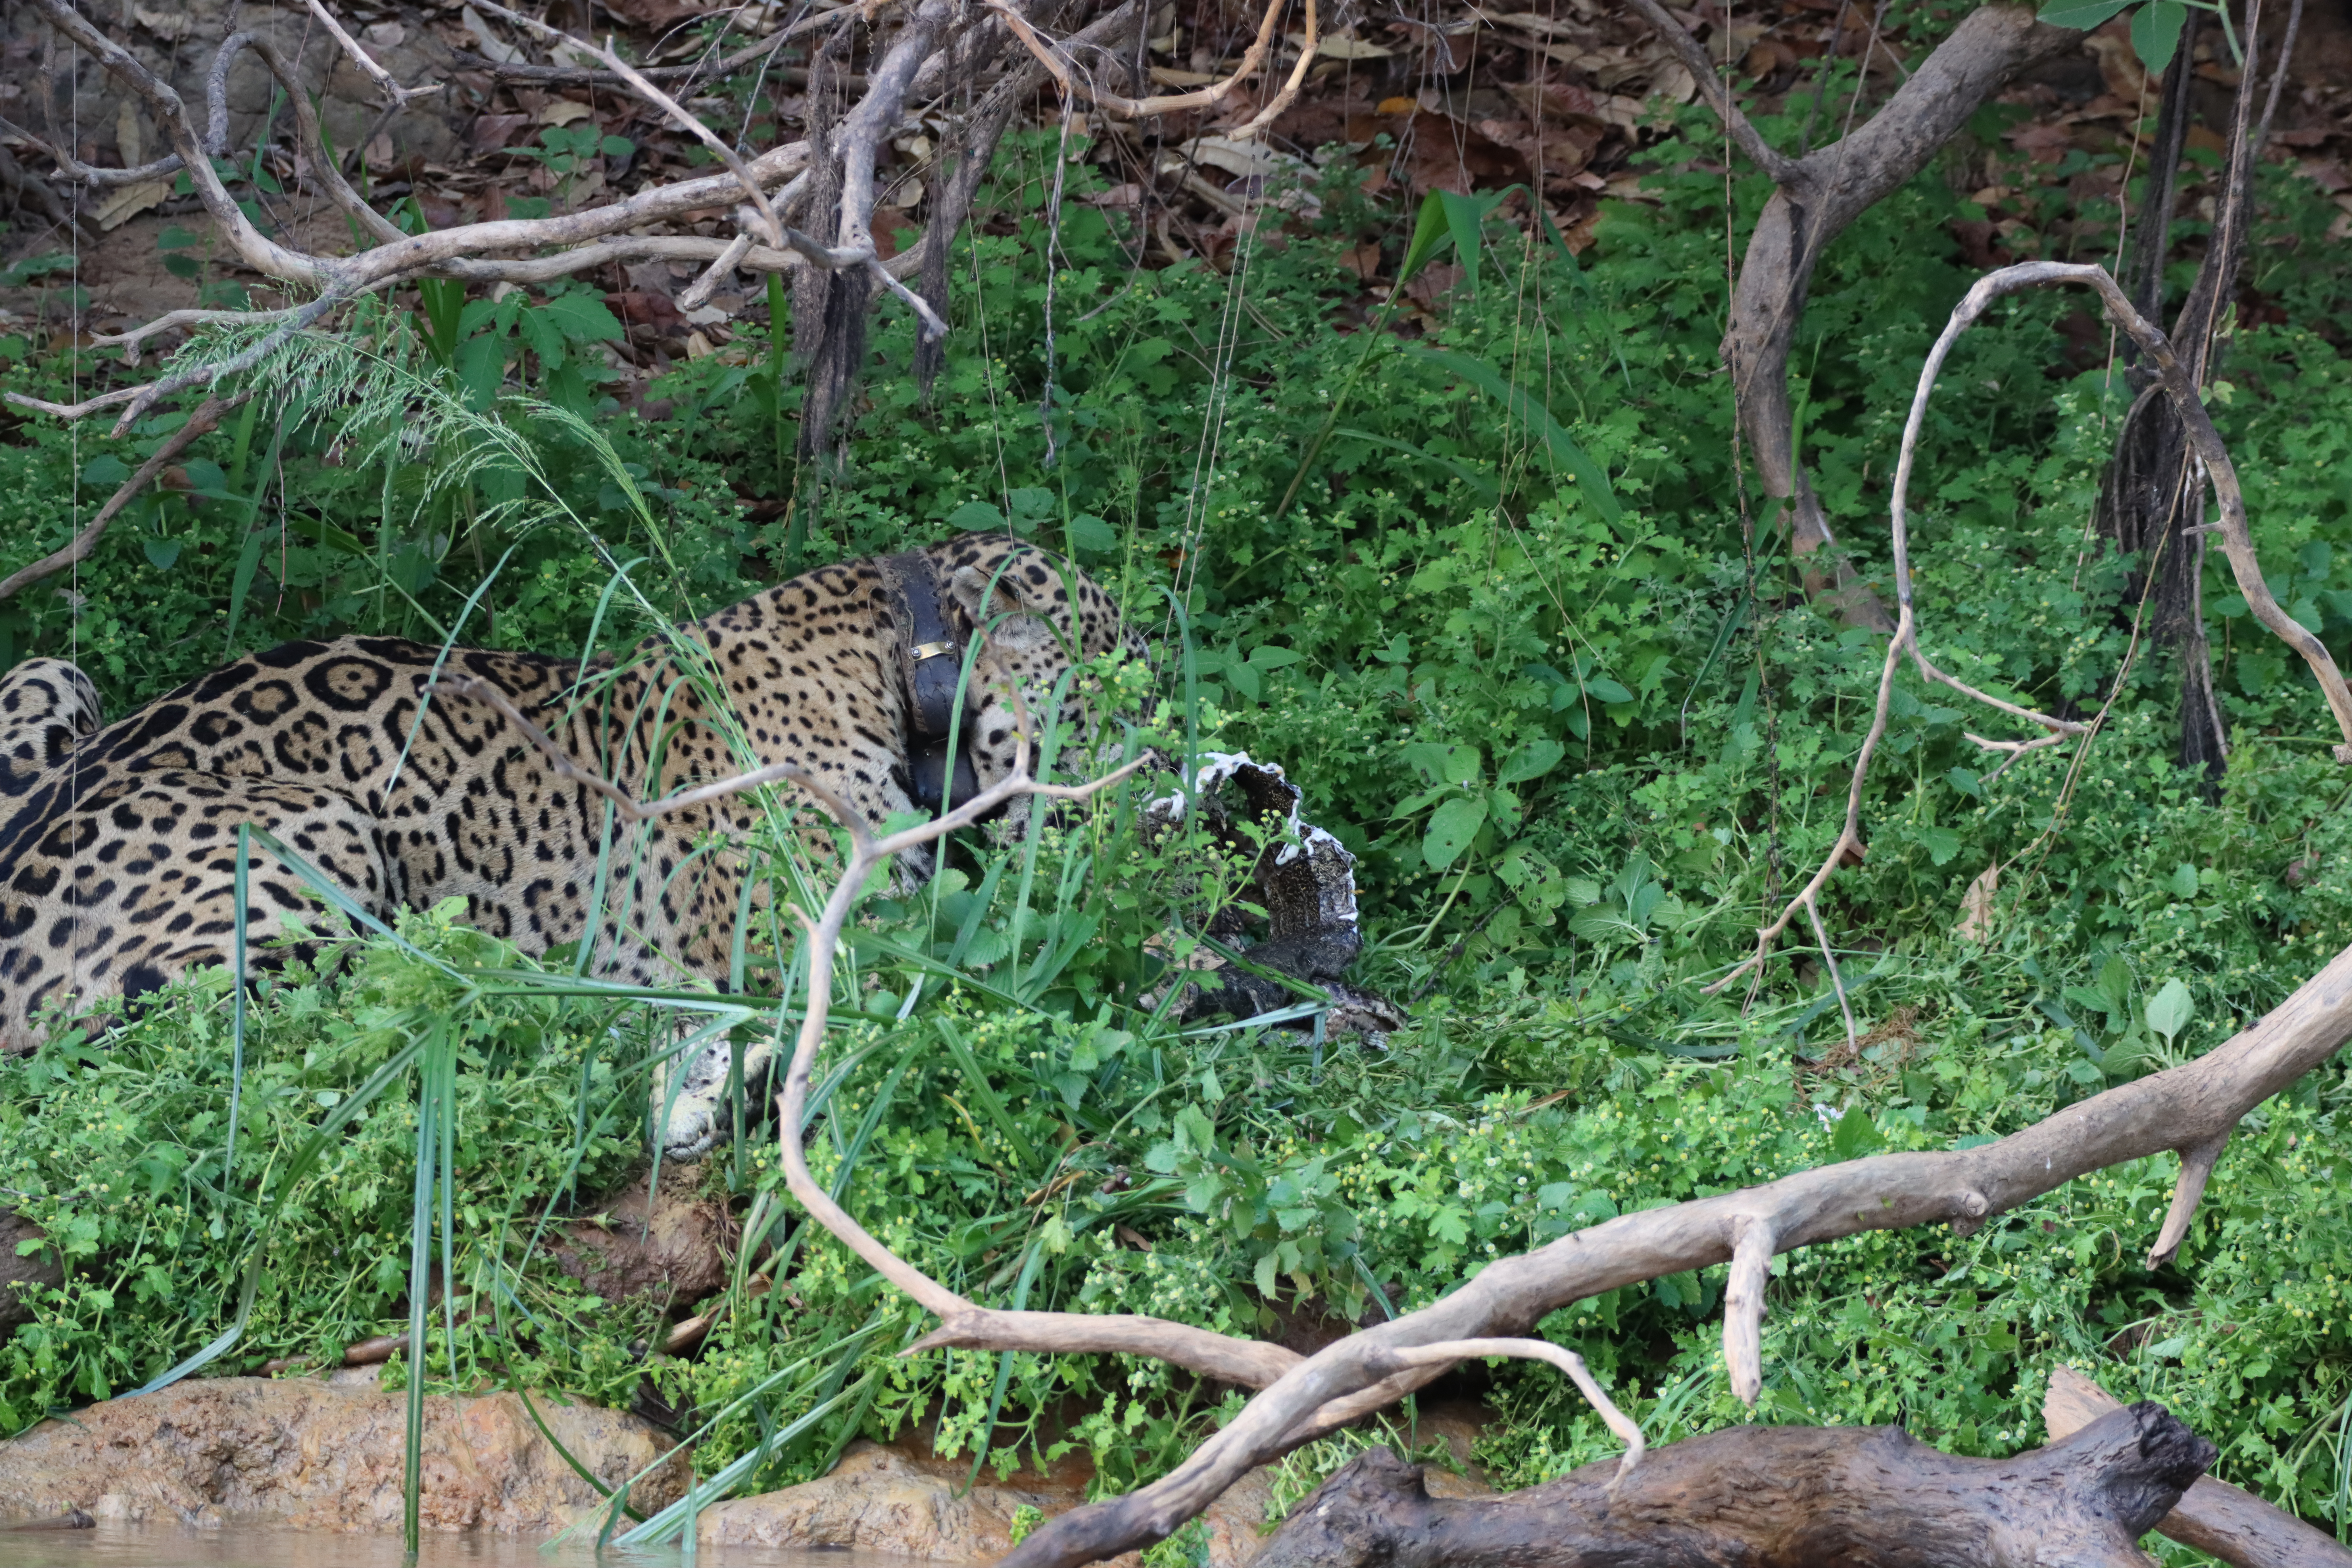
Jaguar: Ousado